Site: brandenburg
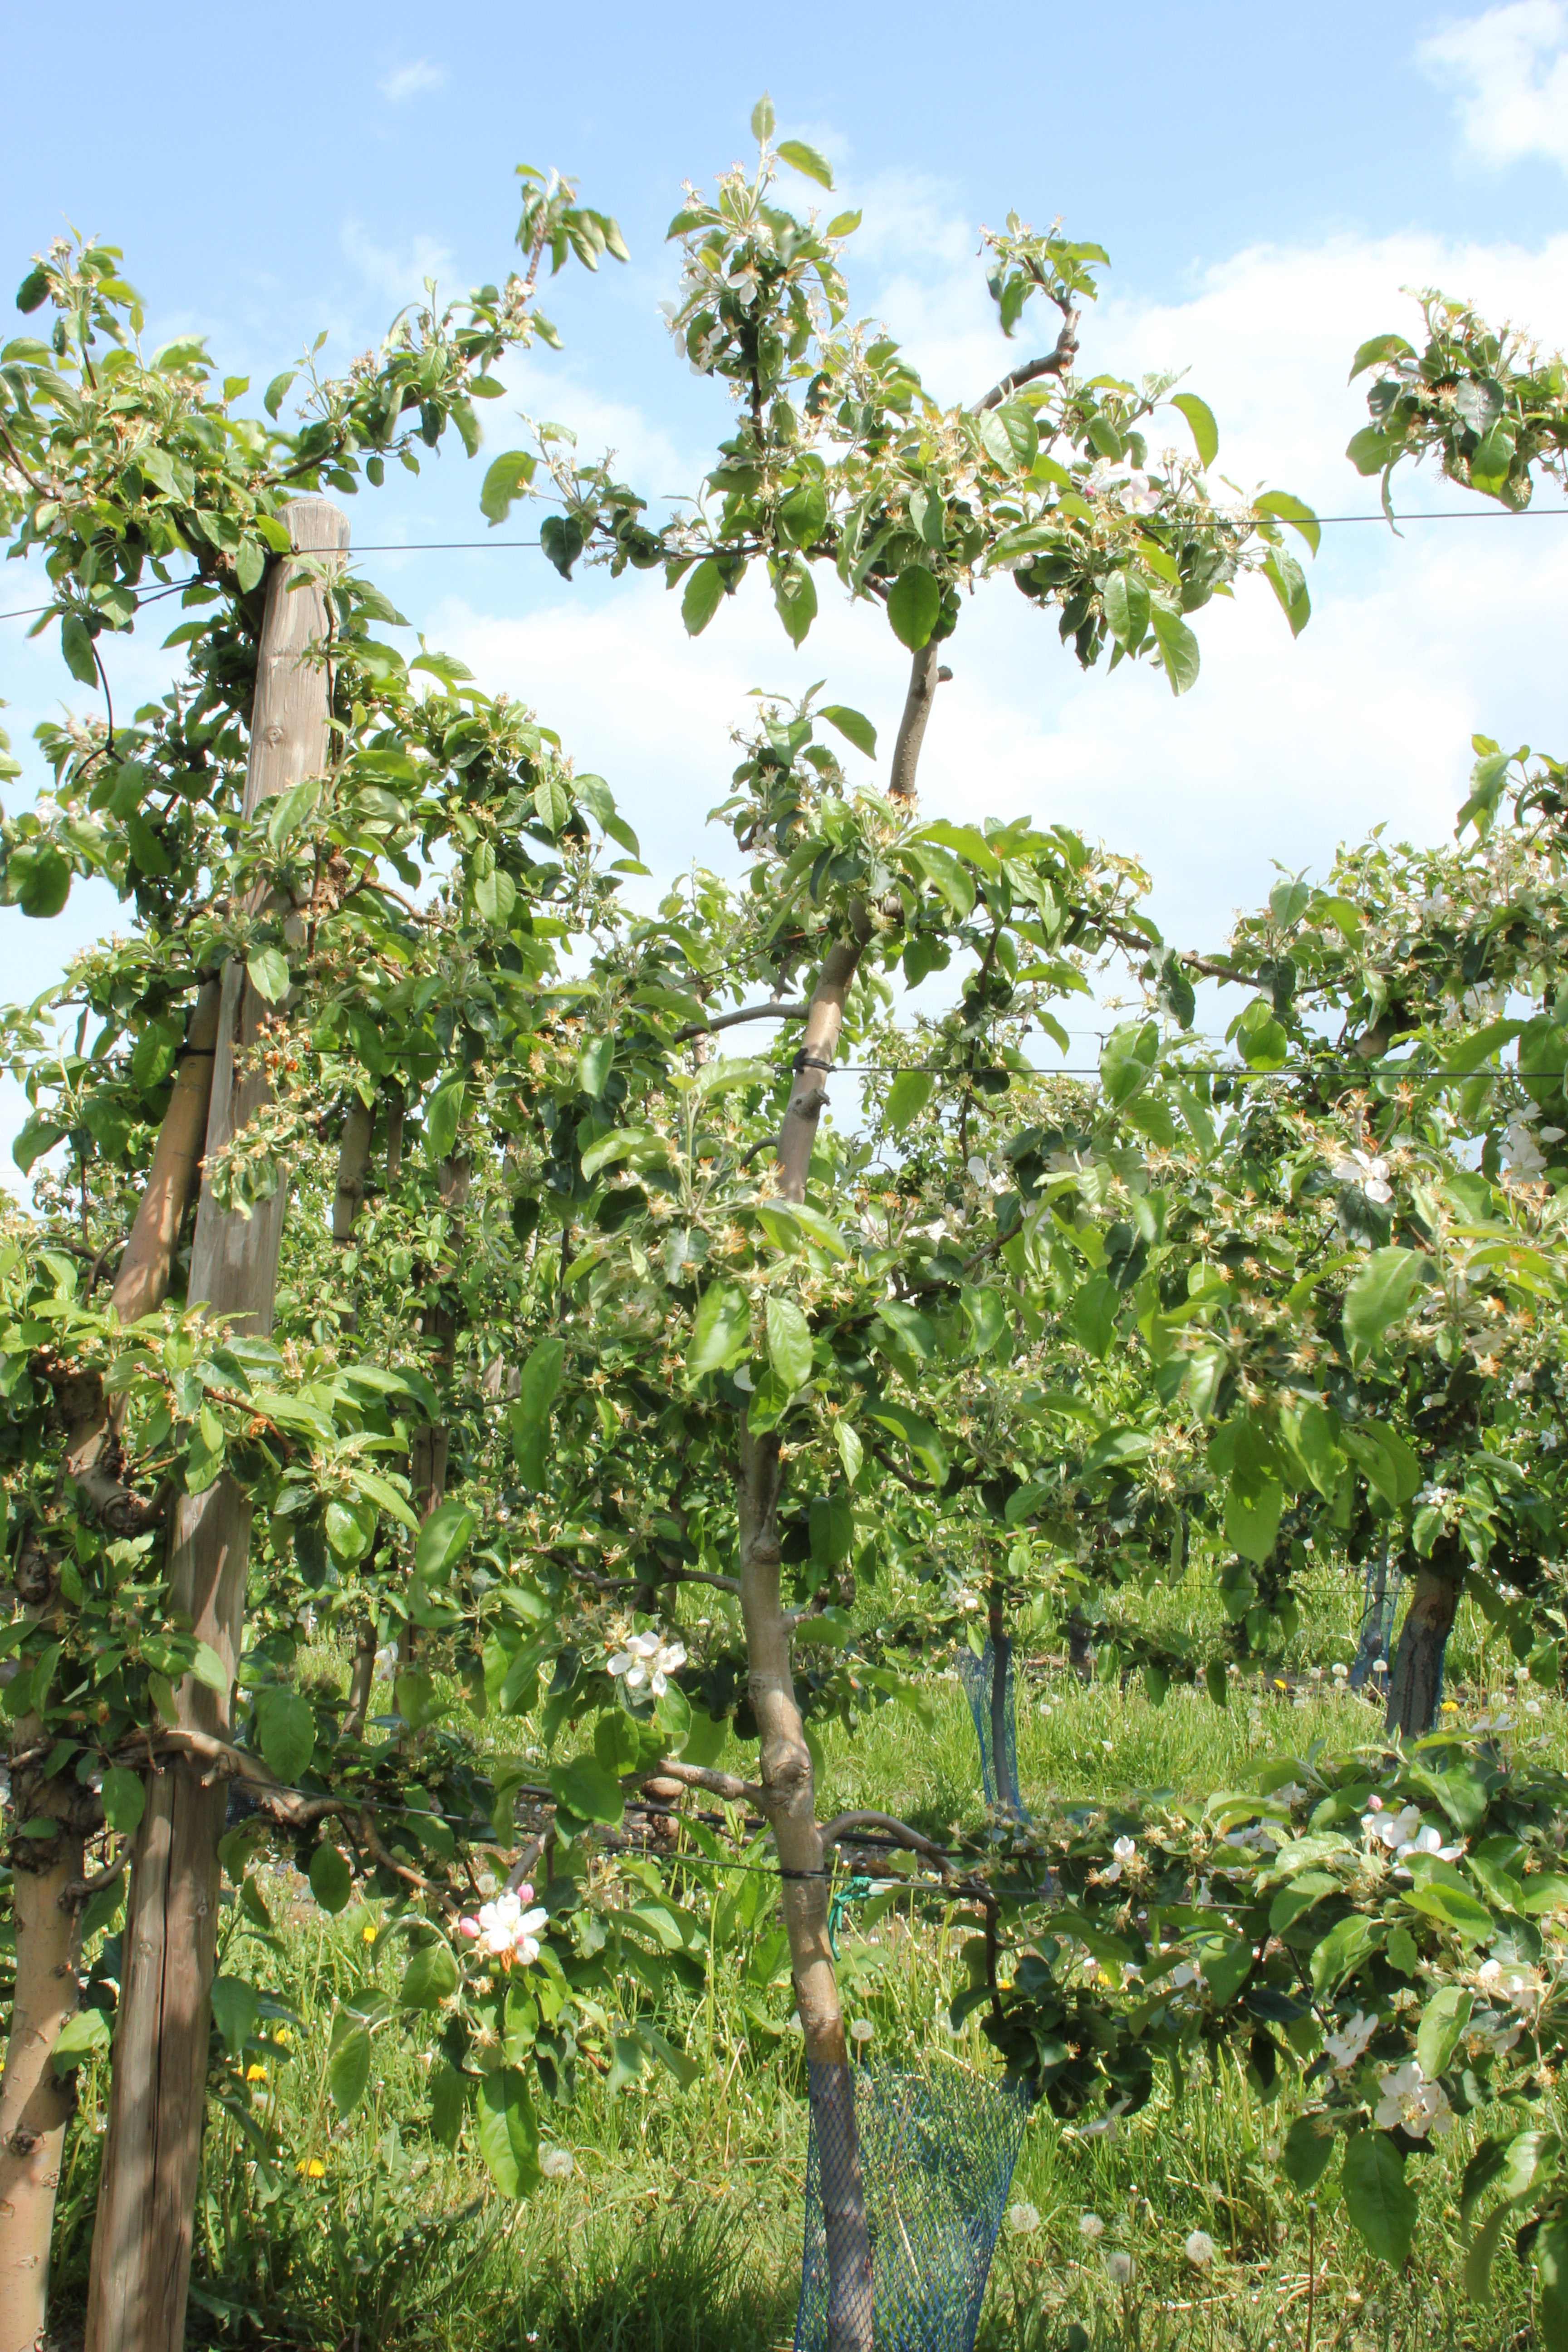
Growth stage (BBCH 67): Flowering